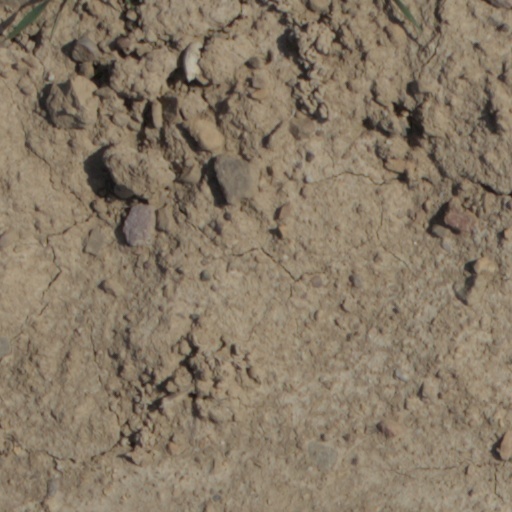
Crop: wheat